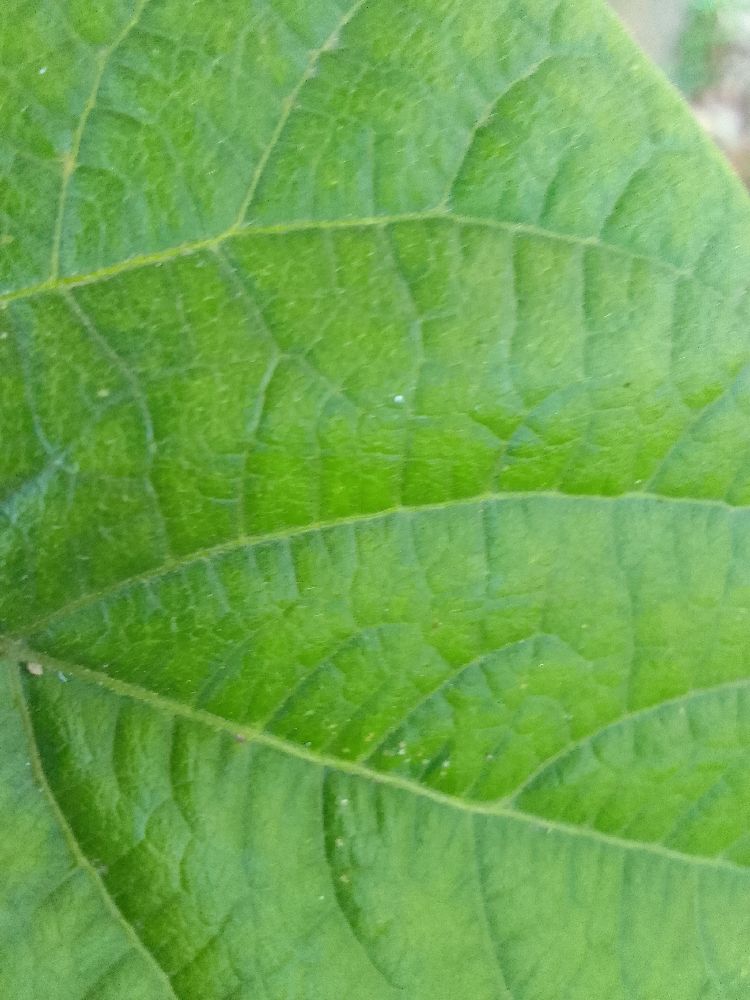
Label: healthy